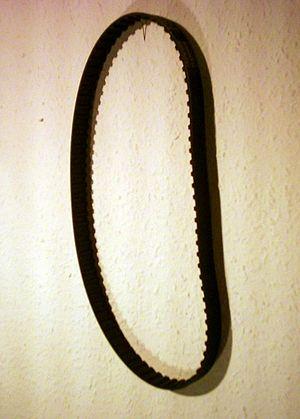
La courroie est une pièce utilisée pour la transmission du mouvement. Elle est construite dans un matériau souple. Par rapport à d'autres systèmes, elle présente l'avantage d'une grande souplesse de conception — le concepteur a une grande liberté pour placer les organes moteur et récepteur —, d'être économique, silencieuse et d'amortir les vibrations, chocs et à-coups de transmission. Cependant, elle présente une durée de vie limitée, aussi bien en termes de cycles que de temps, et doit être changée régulièrement. Par ailleurs la puissance transmissible est limitée, ce qui est parfois un avantage, et sa souplesse lui permet d'alimenter des accessoires placés dans des endroits exigus.
Pièce métallique, ou constituée d’un autre matériau, réalisé par un ajusteur, ou un mécanicien, manuellement, ou à l’aide de machines-outils, destinée à la réalisation d’autres machines, ou outils, de production industrielle, ou agricole.
La courroie synchrone est une courroie dont la forme permet qu'elle engrène sans frottement avec un galet dont les dents s’adaptent à celle de la courroie.